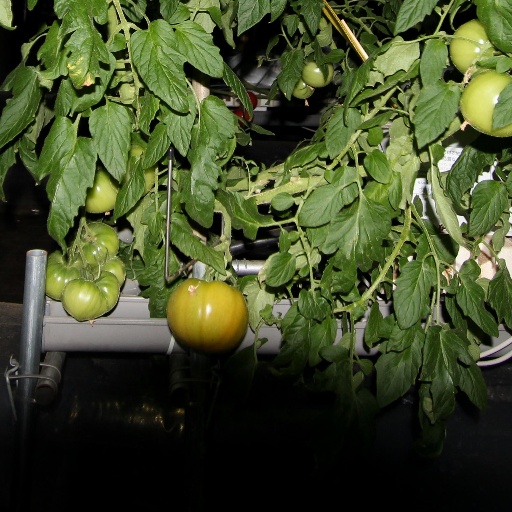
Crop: tomato